Residential Center of Educative Opportunities of Mayagüez

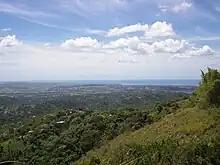
View from CROEM towards the Caribbean Sea

The center is located in State Road 349, km 6.6 of Cerro Las Mesas in Mayagüez, Puerto Rico. It has a panoramic view of 360 degrees where the municipalities of Cabo Rojo, Hormigueros, San Germán and Lajas can be appreciated, as well as the Caribbean Sea.